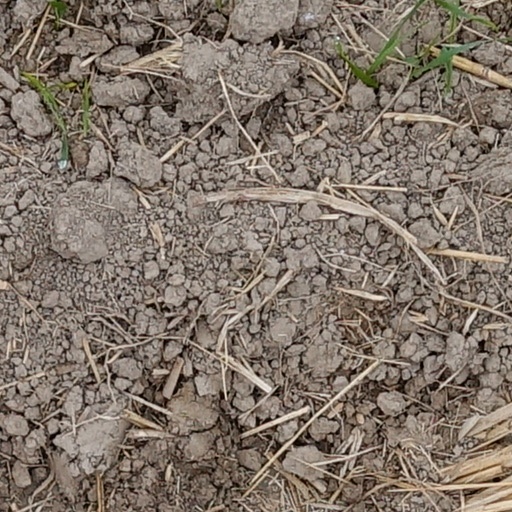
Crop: wheat